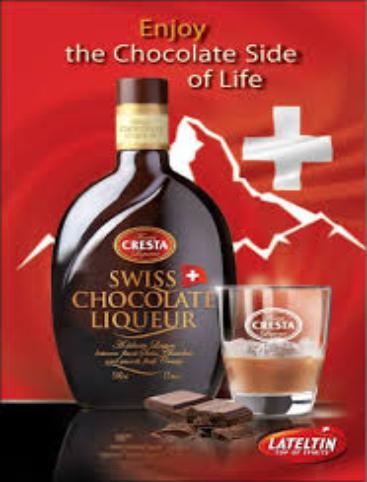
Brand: Chocolate liqueur
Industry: Food